Santa Maria dell'Anima

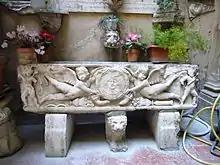
Roman sarcophagus in the courtyard.

In 1699, Leopold I announced that Santa Maria dell'Anima would be placed under his personal protection. This made it more of a Hapsburg church than strictly German.